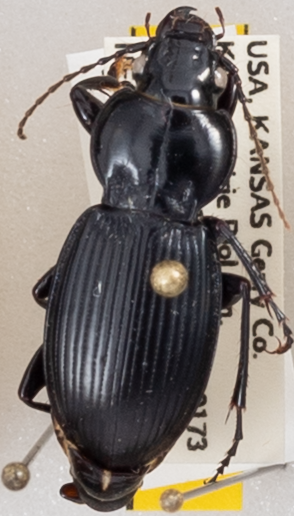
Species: Cyclotrachelus sodalis colossus
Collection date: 2020-06-29
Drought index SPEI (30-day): -0.638
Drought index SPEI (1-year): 0.748
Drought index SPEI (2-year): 2.01